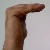
The image shows a hand gesture representing a space in Indian Sign Language.